Indore

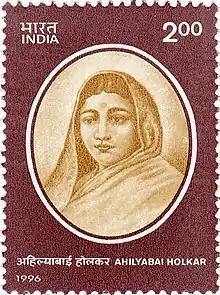
Ahilyabai Holkar 1996 stamp of India

During the Mughal era, the area under the modern Indore district was equally divided between the administrations ("sarkar"s) of Ujjain and Mandu. Kampel was the headquarters of a "mahal" (administrative unit) under the Ujjain "sarkar" of Malwa Subah (province). The area of the modern Indore city was included in the Kampel pargana (administrative unit).